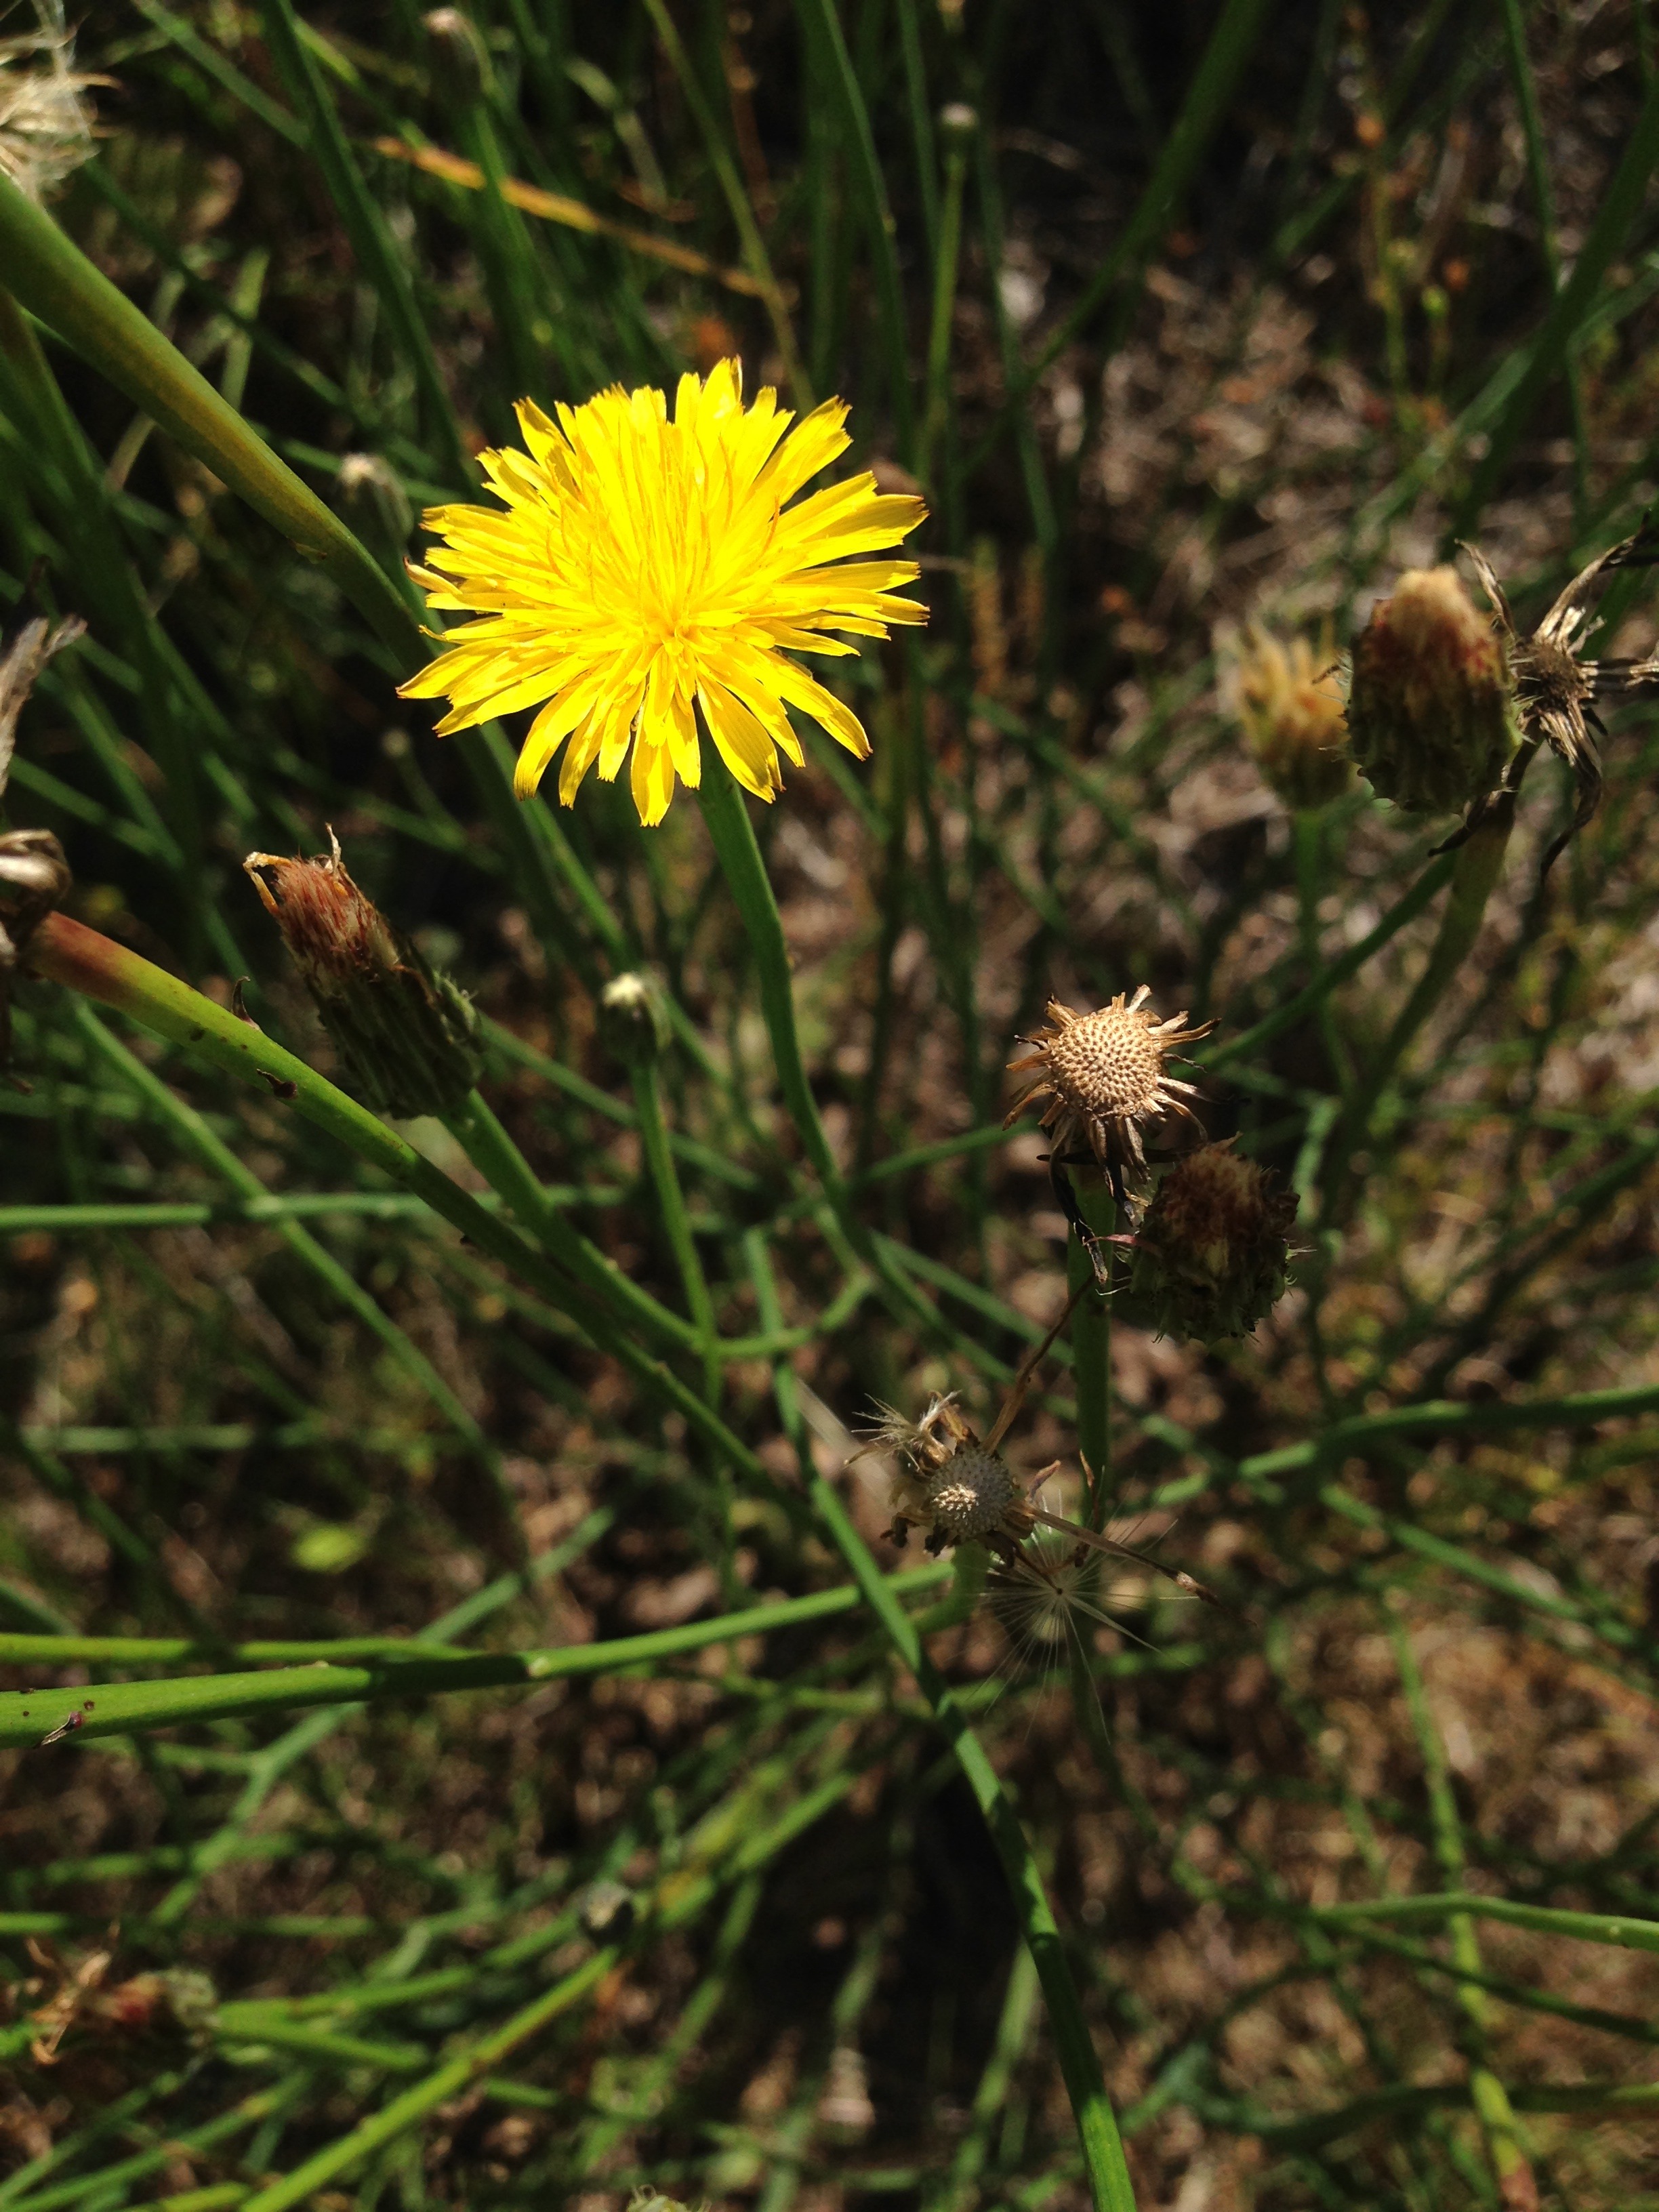
nature, grass, plant, meadow, dandelion, prairie, flower, spring, herb, botany, yellow, flora, yellow flower, wildflower, ecosystem, macro photography, flowering plant, daisy family, grass family, land plant, flatweed